Paco Gento

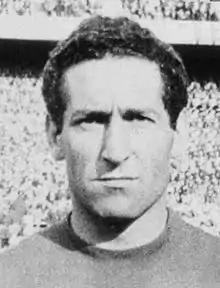
Gento in 1962

Francisco "Paco" Gento López (21 October 1933 – 18 January 2022) was a Spanish footballer who played as an outside left. A fast runner, Gento was referred to as the "Gale of the Cantabrian Sea" in reference to his speed down the wing. He was voted by IFFHS (International Federation of Football History and Statistics) as the greatest Spanish footballer and 30th greatest world footballer of the 20th century. Gento is also widely regarded as one of the greatest wingers in the history of the sport.